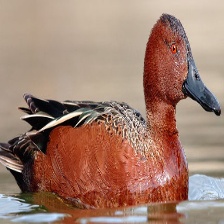
Species: CINNAMON TEAL
Scientific name: ANAS CYANOPTERA
ImageNet parent category: drake